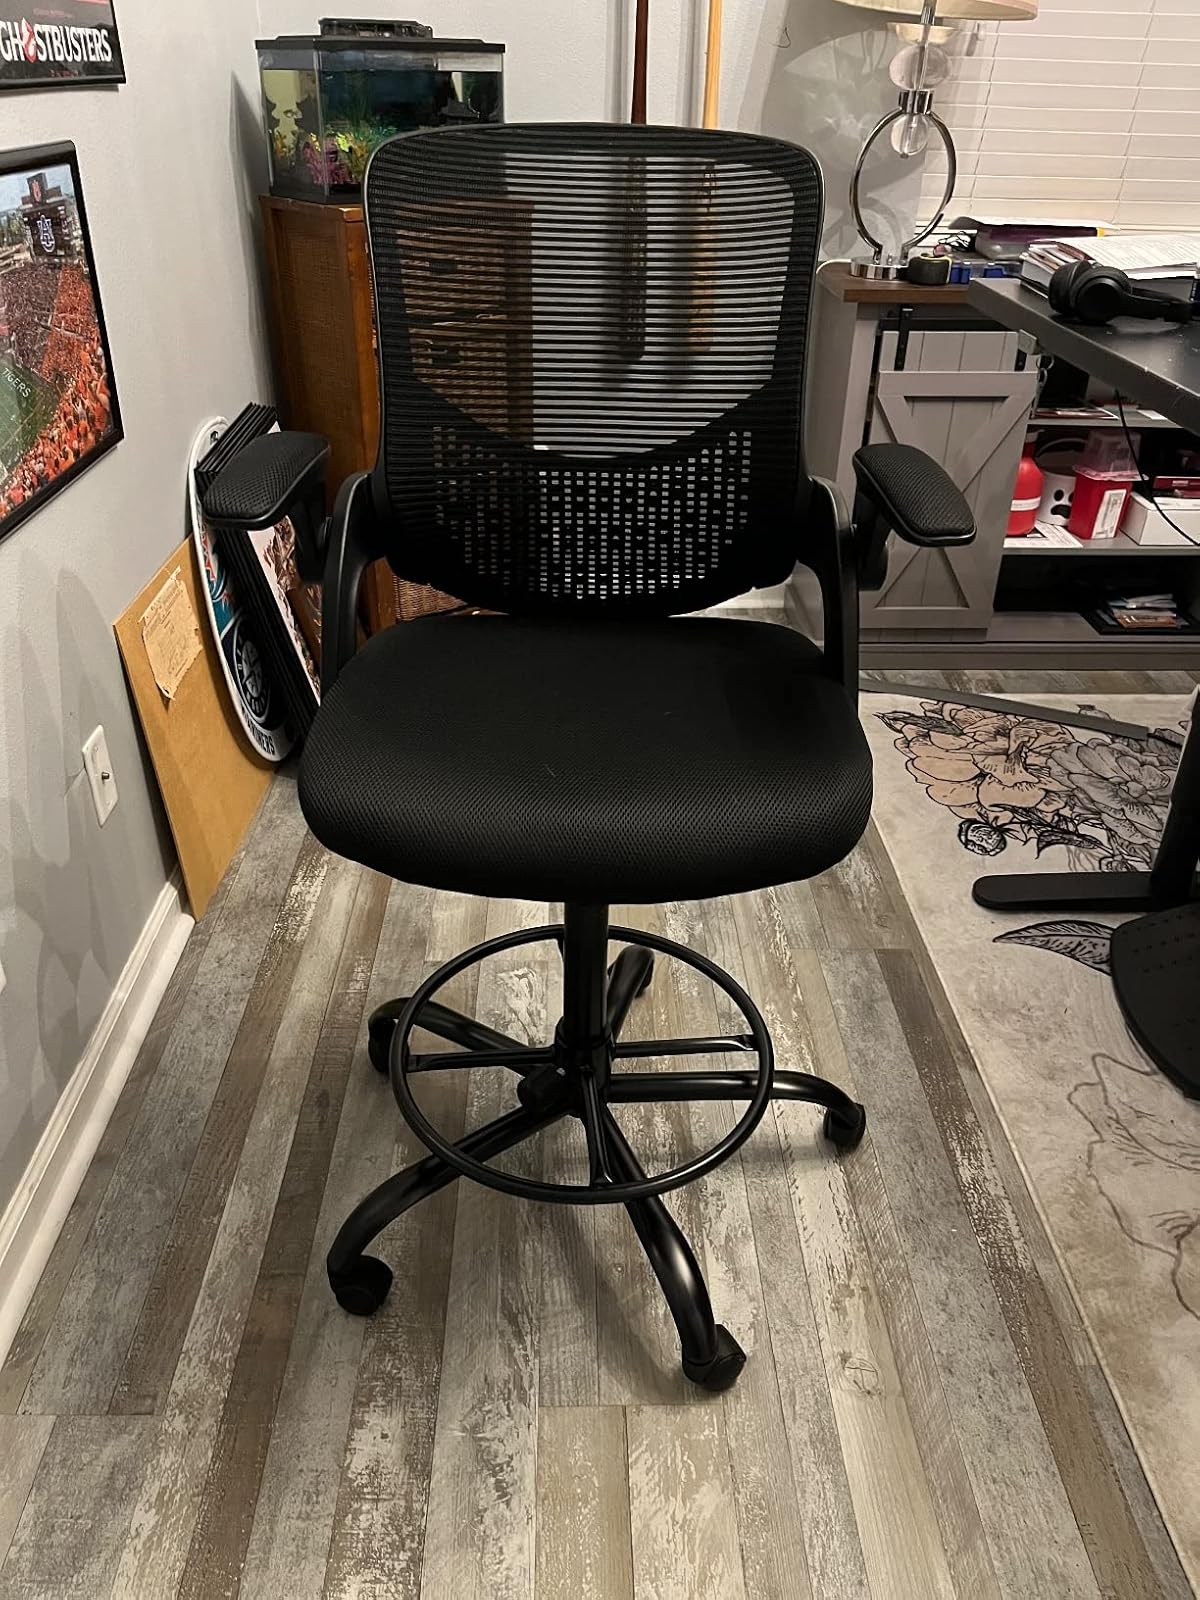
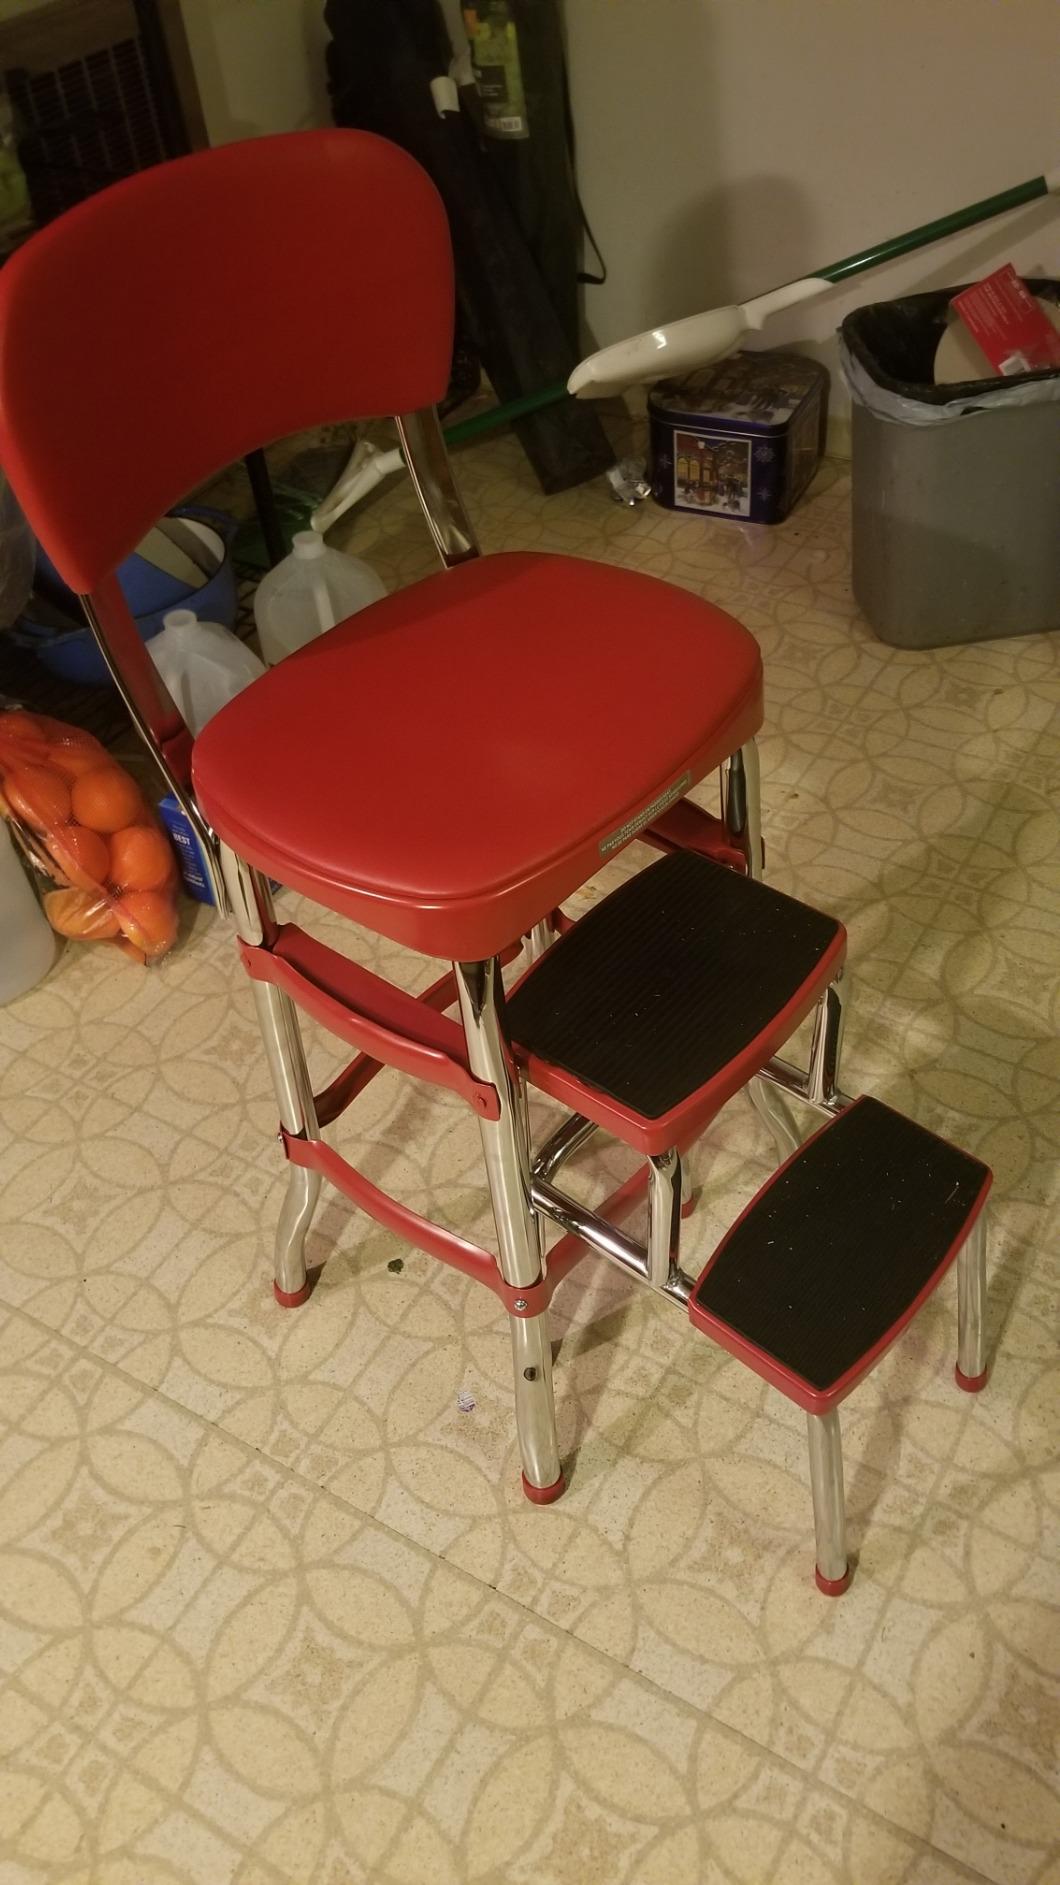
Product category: items_chair
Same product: no